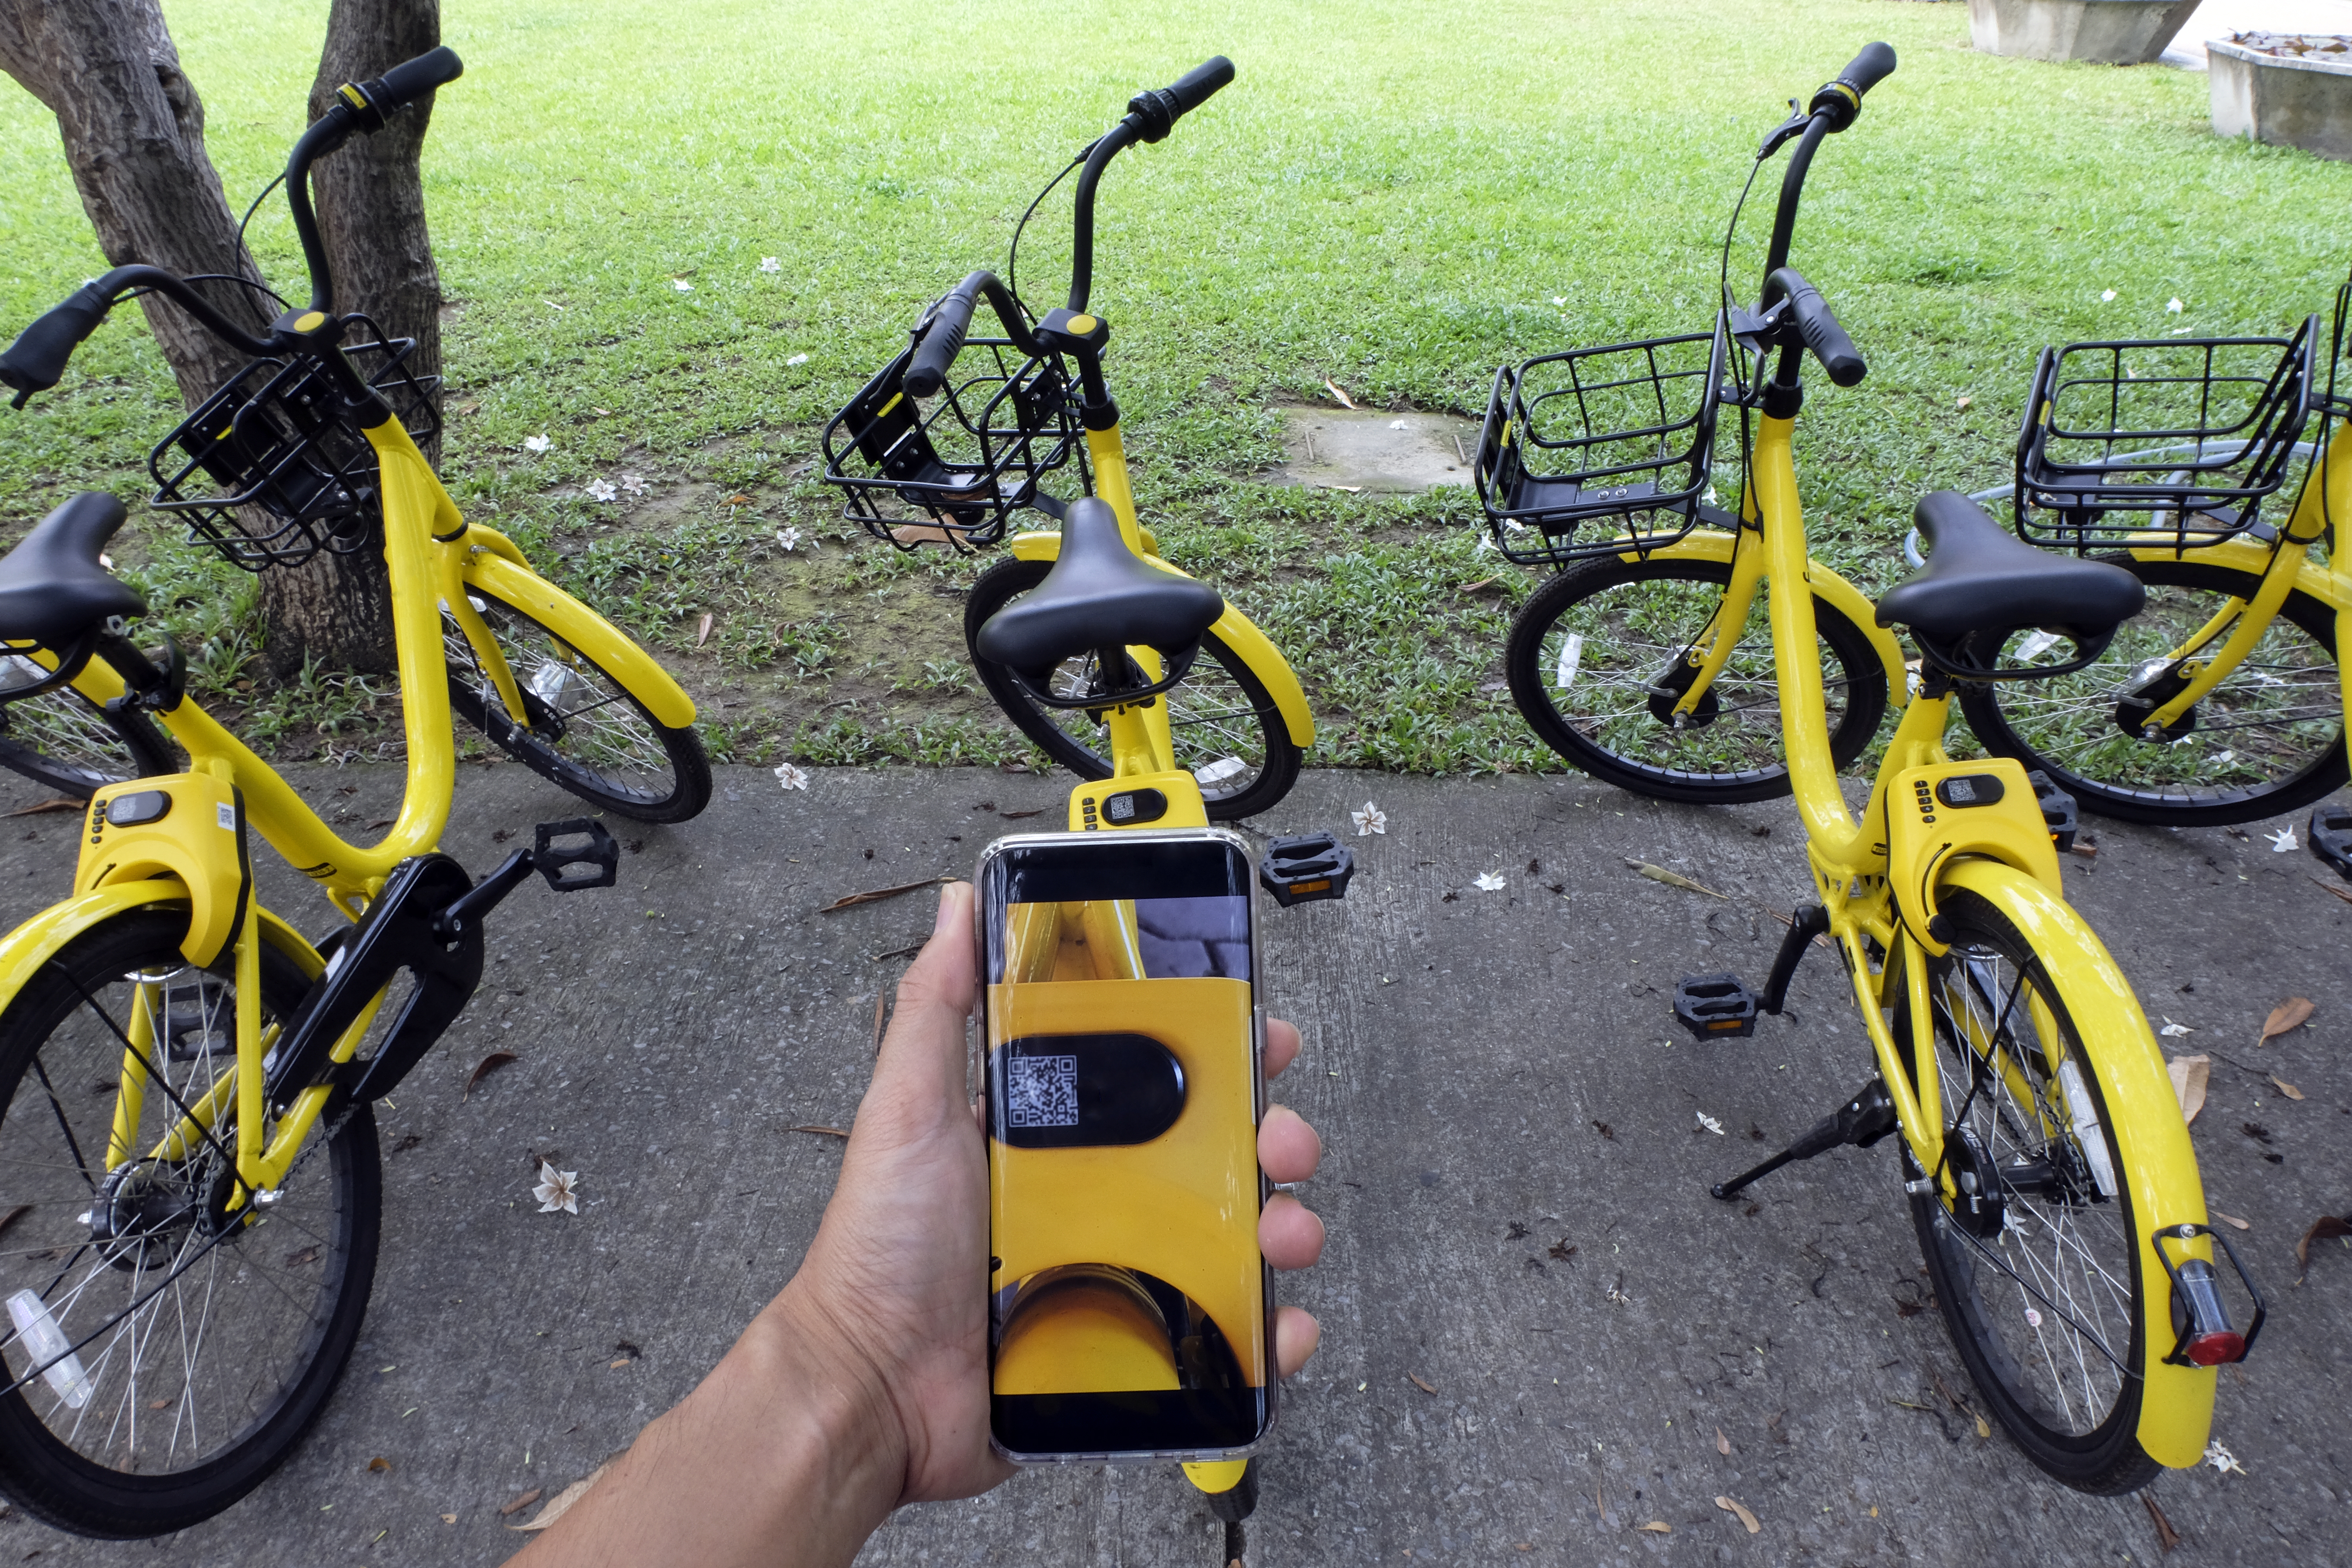
asia, asian, background, bicycle, bike, chengdu, china, chinese, city, cycle, day, editorial, fully, group, holiday, lifestyle, lined, lock, many, modern, outdoor, public, rent, rental, road, row, share, stand, station, street, system, tourism, transport, transportation, travel, urban, vehicle, wheel, world, yellow, equipment, healthy, hire, ride, sidewalk, sport, town, traffic, bicycle wheel, bicycle accessory, bicycle part, bicycle handlebar, bicycle pedal, mode of transport, bicycle saddle, bicycle tire, bicycle fork, sports equipment, bicycle frame, bicycle drivetrain part, spoke, photography, road bicycle, mountain bike